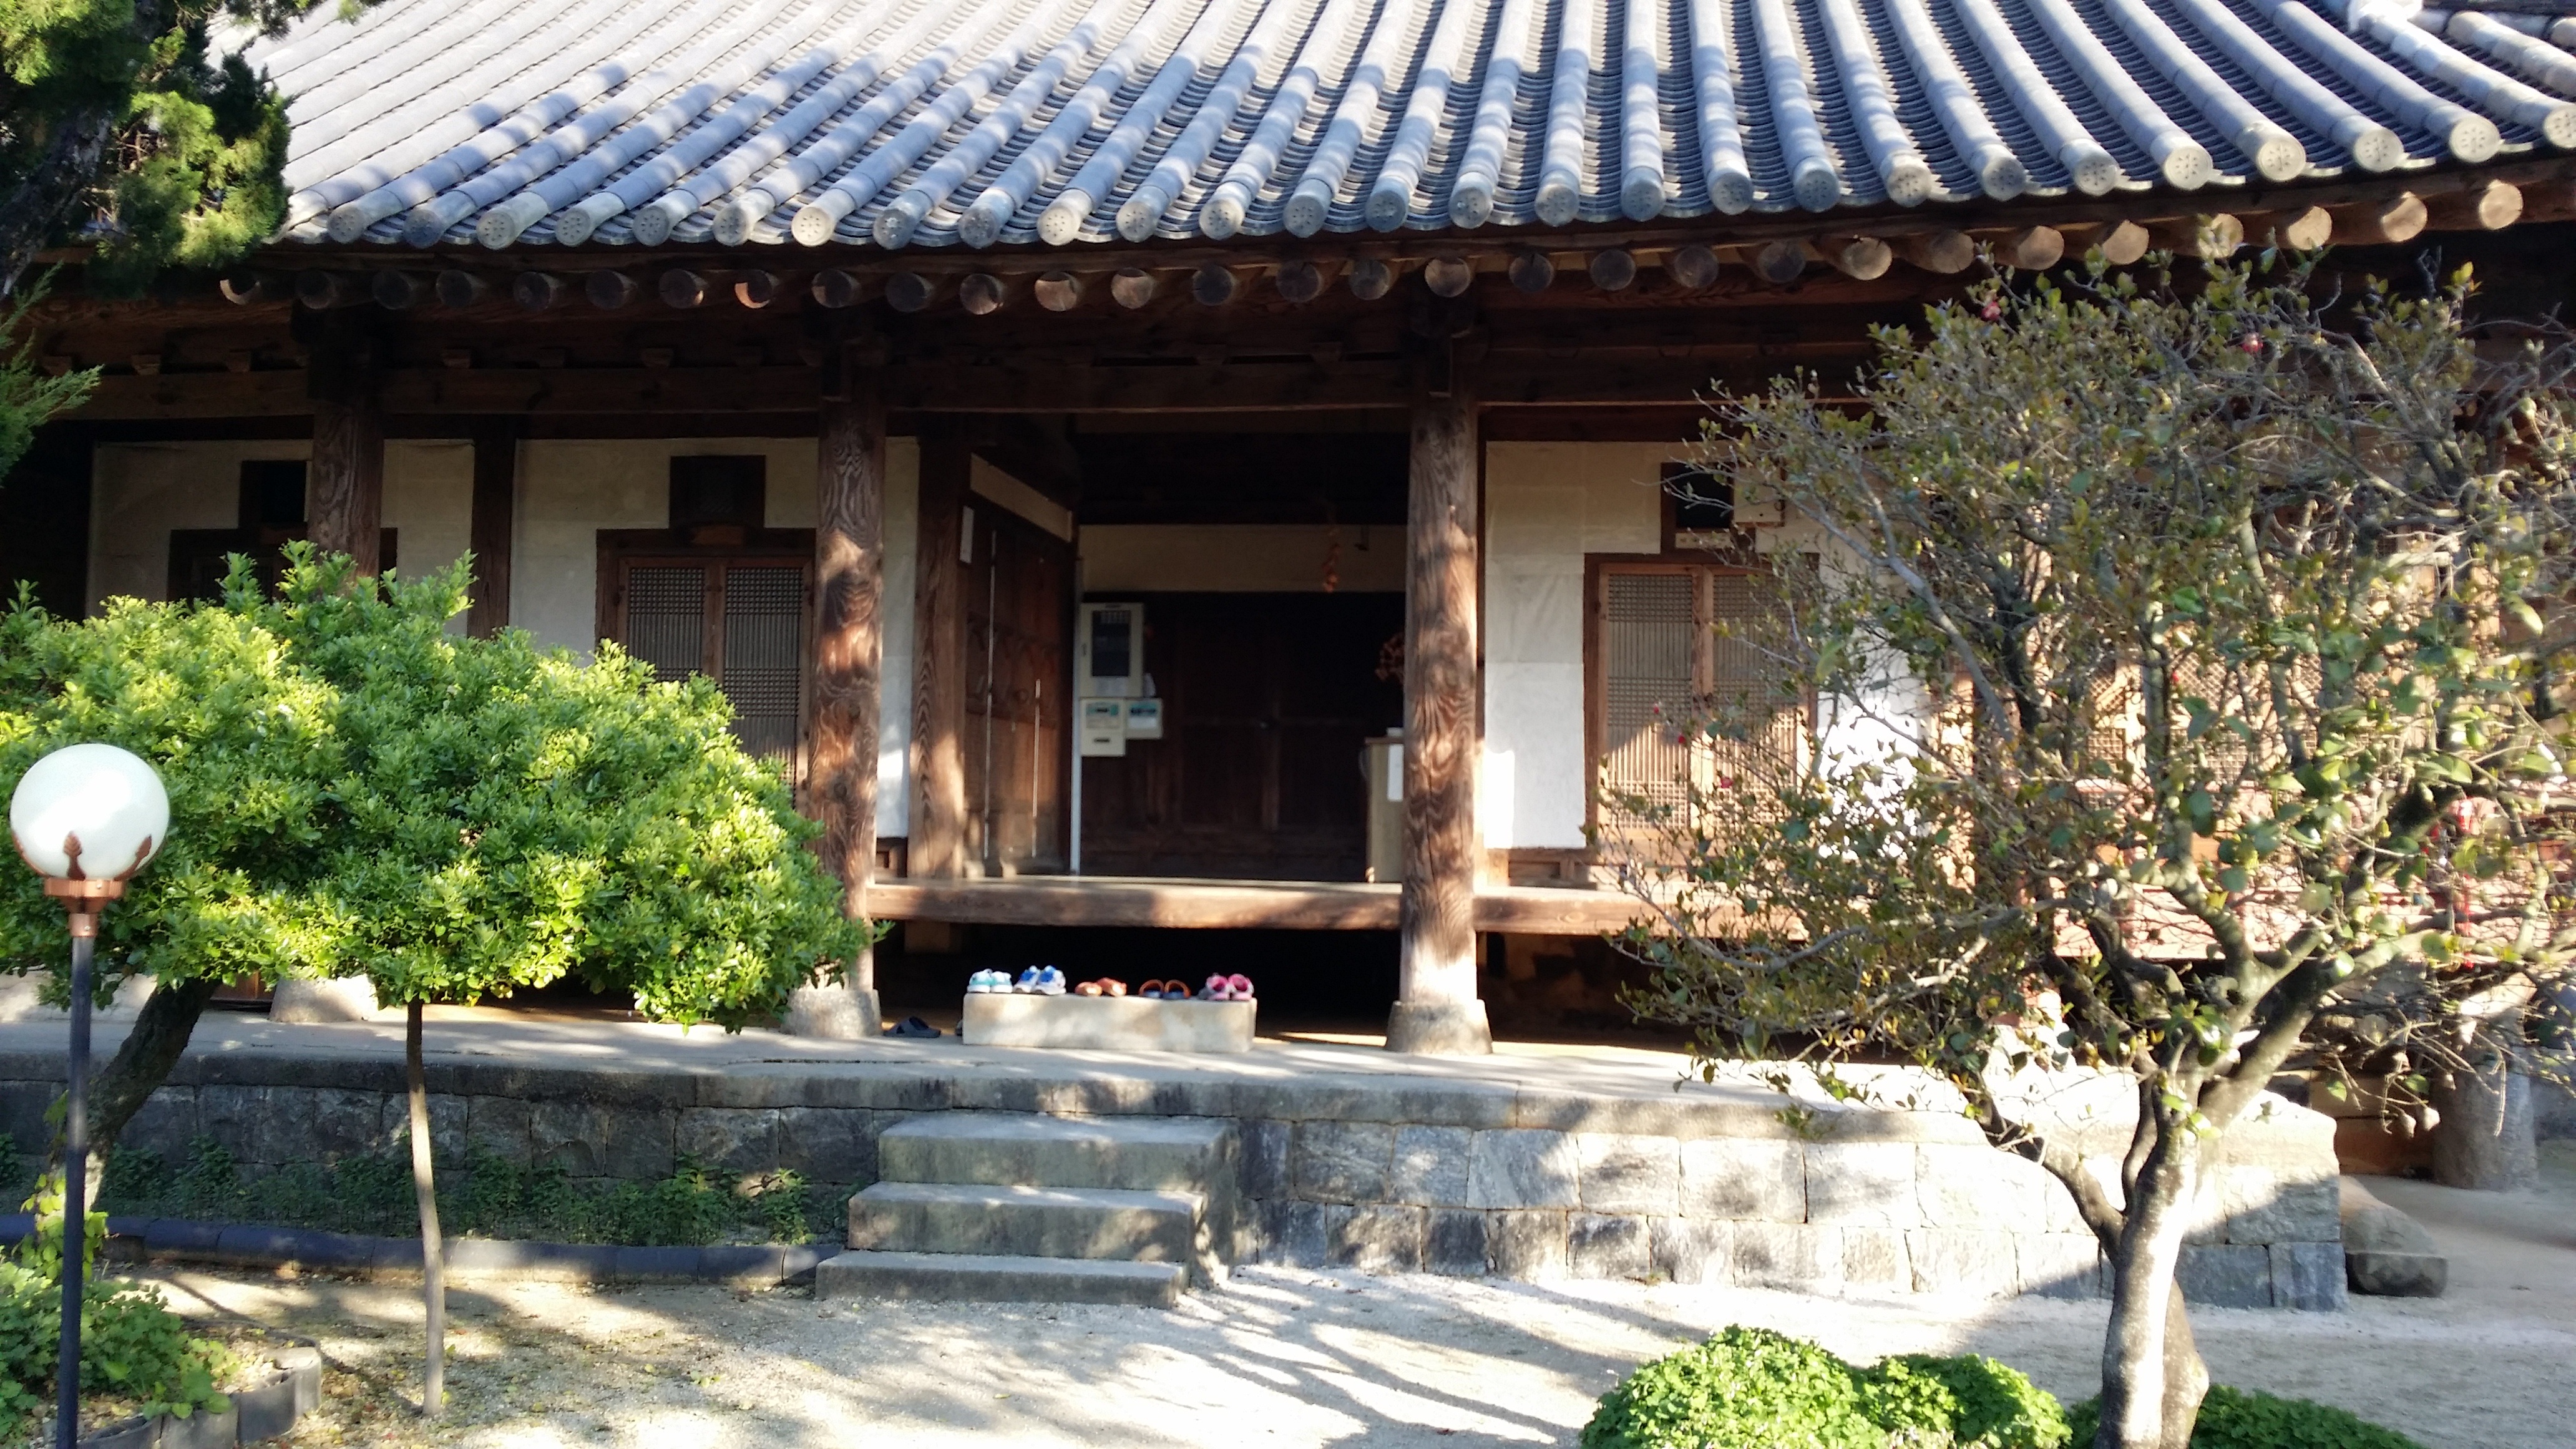
villa, house, building, home, village, cottage, backyard, property, courtyard, resort, estate, hacienda, real estate, flooring, hanok, outdoor structure, and tack